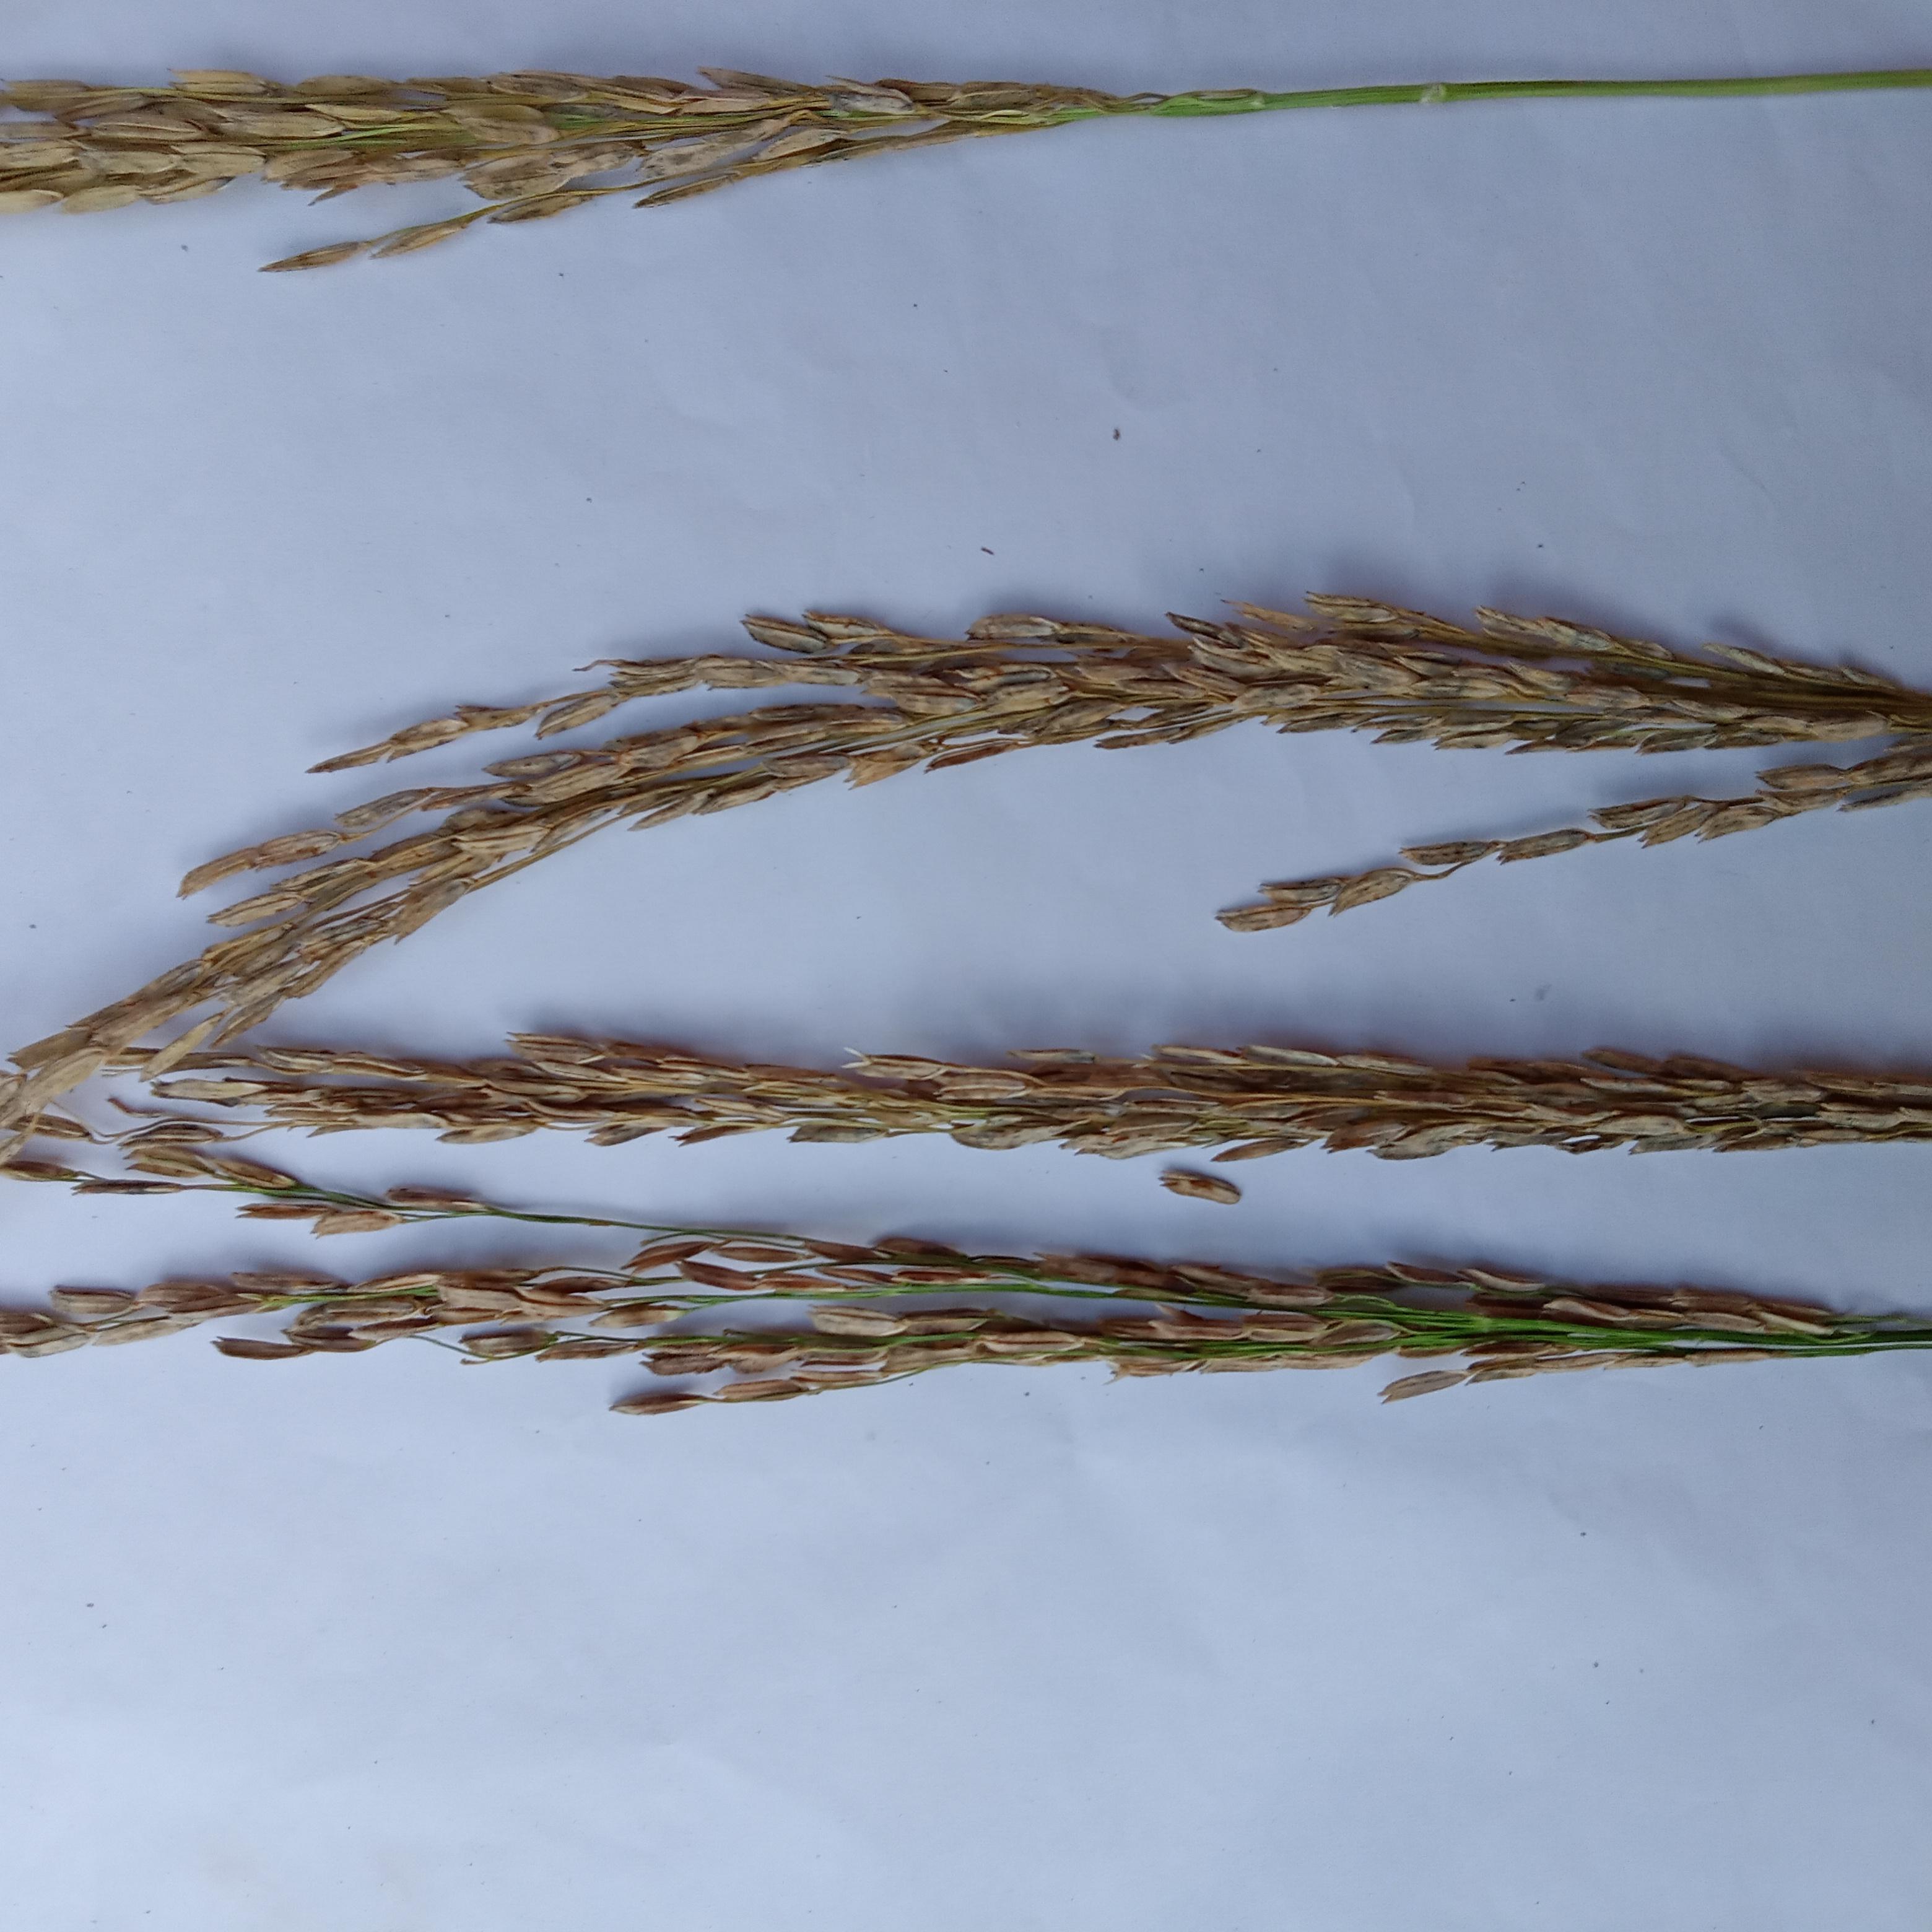
Label: Rice___Neck_Blast